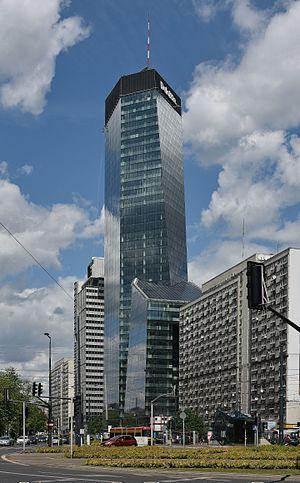
Ces listes classent les bâtiments de l'Union européenne qui ont une hauteur d'au moins 150 mètres, mesurée selon les standards habituels. Sont compris dans ces mesures les flèches et les éléments architecturaux, à l'exclusion des antennes radio. Pour les bâtiments existants, ce sont les hauteurs actuelles qui sont retenues dans ces classements. Cette liste inclut les bâtiments en construction qui ont déjà atteint leur hauteur finale.